St Peter's College, Auckland

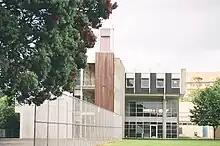
St Peter's College Middle School in 2009 (Years 7 and 8), known colloquially as ‘S Block’

The transformation of the grounds, the development of Reeves Road, the planting of lawns, garden plots and the erection of the front stone wall along Reeves Road continued over the next few years. The trees planted were mostly Syzygium smithii (an Australian species – also known as Monkey Apple), along Reeves Rd, and, indigenous trees near the tennis courts, including Pūriri trees and the Pōhutukawa tree which, in 2024, still survived as the "Sam Hunt Tree". "At the same time, tons of soil and rock were brought up from the site of the [netball] courts (now the site of the St Peter's College Sports Complex) to make the playing field. But the masterpiece of all the constructional work was the huge stone retaining wall below the tennis courts [(and above the netball courts)]. The first pupils daily eagerly visited it as if it were some modern Great Wall of China, and watched in wonder as it took shape".